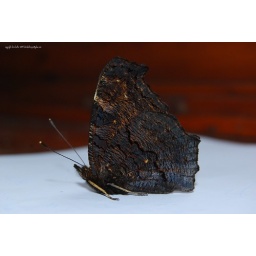
christ knows what this butterfly is....i kinna captured a little beauty in the brown wings i guess